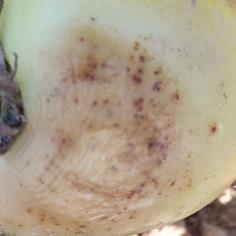
Crop: Tomato
Condition: sunburn-d